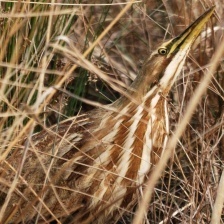
Species: AMERICAN BITTERN
Scientific name: BOTAURUS LENTIGINOSUS